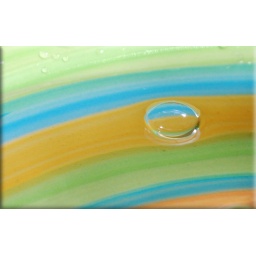
A Bubble in a bowl I had around the house